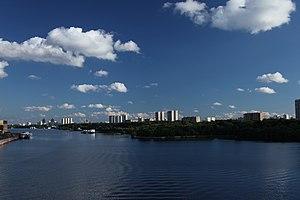
Réserve d'eau Khimkinskoïé, distrecte Touchino du nord et parc Sévérnoïé Touchino à Moscou